334th Fighter Squadron

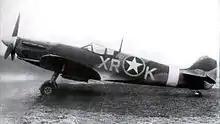
Supermarine Spitfire MK V of the 334th Fighter Squadron

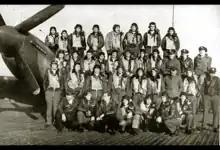
334th Fighter Squadron in January 1945

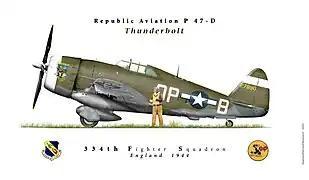
P47D 334th Fighter squadron 1944

The 334th, along with the 335th and 336th Fighter Squadrons, was assigned to the VIII Fighter Command 4th Fighter Group, which was the first United States Army Air Forces unit activated in the European Theater during World War II, which was located in Essex, England.